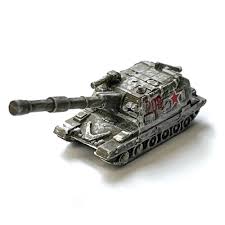
Label: 2S19_MSTA